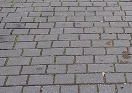
Surface type: paving stones